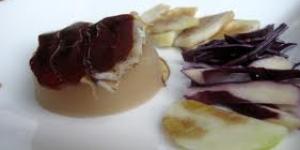
pato con peras y castanas al cava